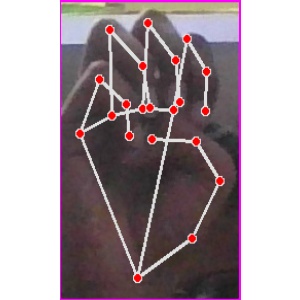
अक्षर: म